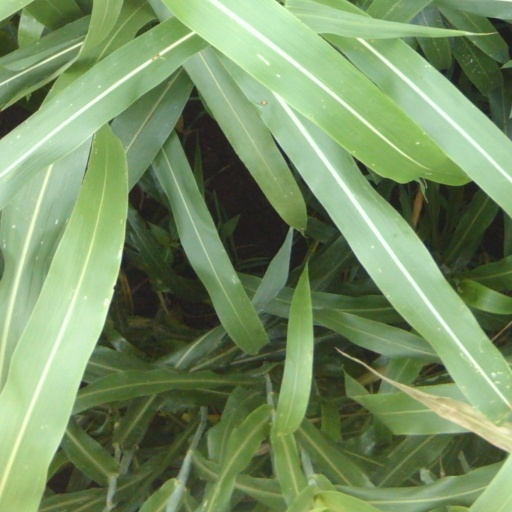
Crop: sorghum